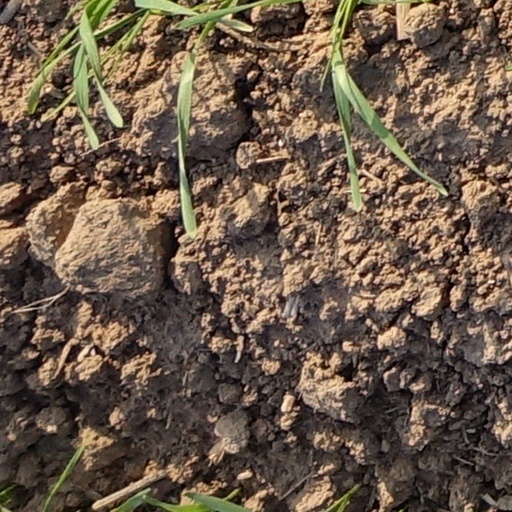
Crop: wheat